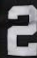
Number: 2